Amy Murrell Taylor

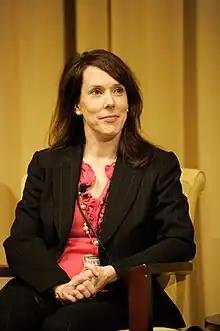
Taylor in 2010

Amy Elizabeth Murrell Taylor is an American historian. She is the T. Marshall Hahn Jr. Professor of History at the University of Kentucky.